Church of Saint Nicetas, Yaroslavl

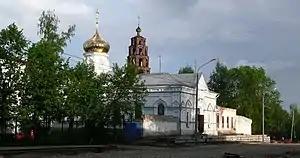

The Church of St. Nicetas (церковь Никиты Столпника) is a Russian Orthodox church of St. Nicetas the Goth on Victory Street in Yaroslavl. It used to be the parish church of medieval Nikitskaya sloboda.